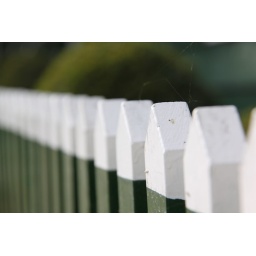
wooden fence in the Zuiderzeemuseum in Enkhuizen